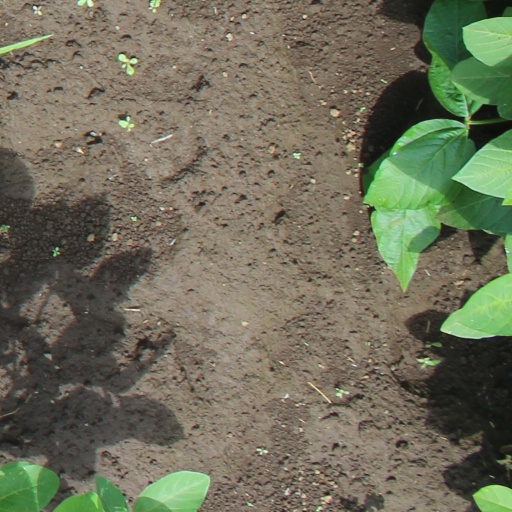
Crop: soybean